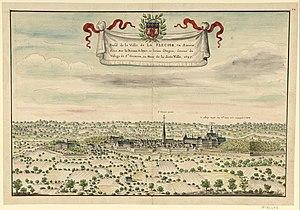
La ville de La Flèche dessinée par Louis Boudan en 1695
L'histoire de La Flèche recouvre l'ensemble des évènements, anciens ou plus récents, liés à cette ville et particulièrement nombreux à l'époque moderne.